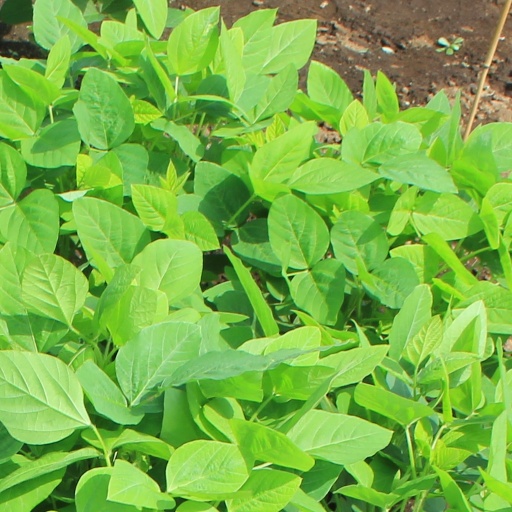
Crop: soybean